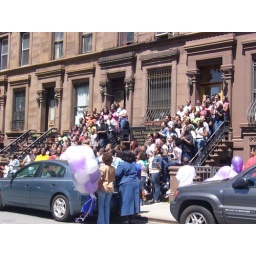
the school boys &amp;amp; girls singing in front of the school.that's very moving.